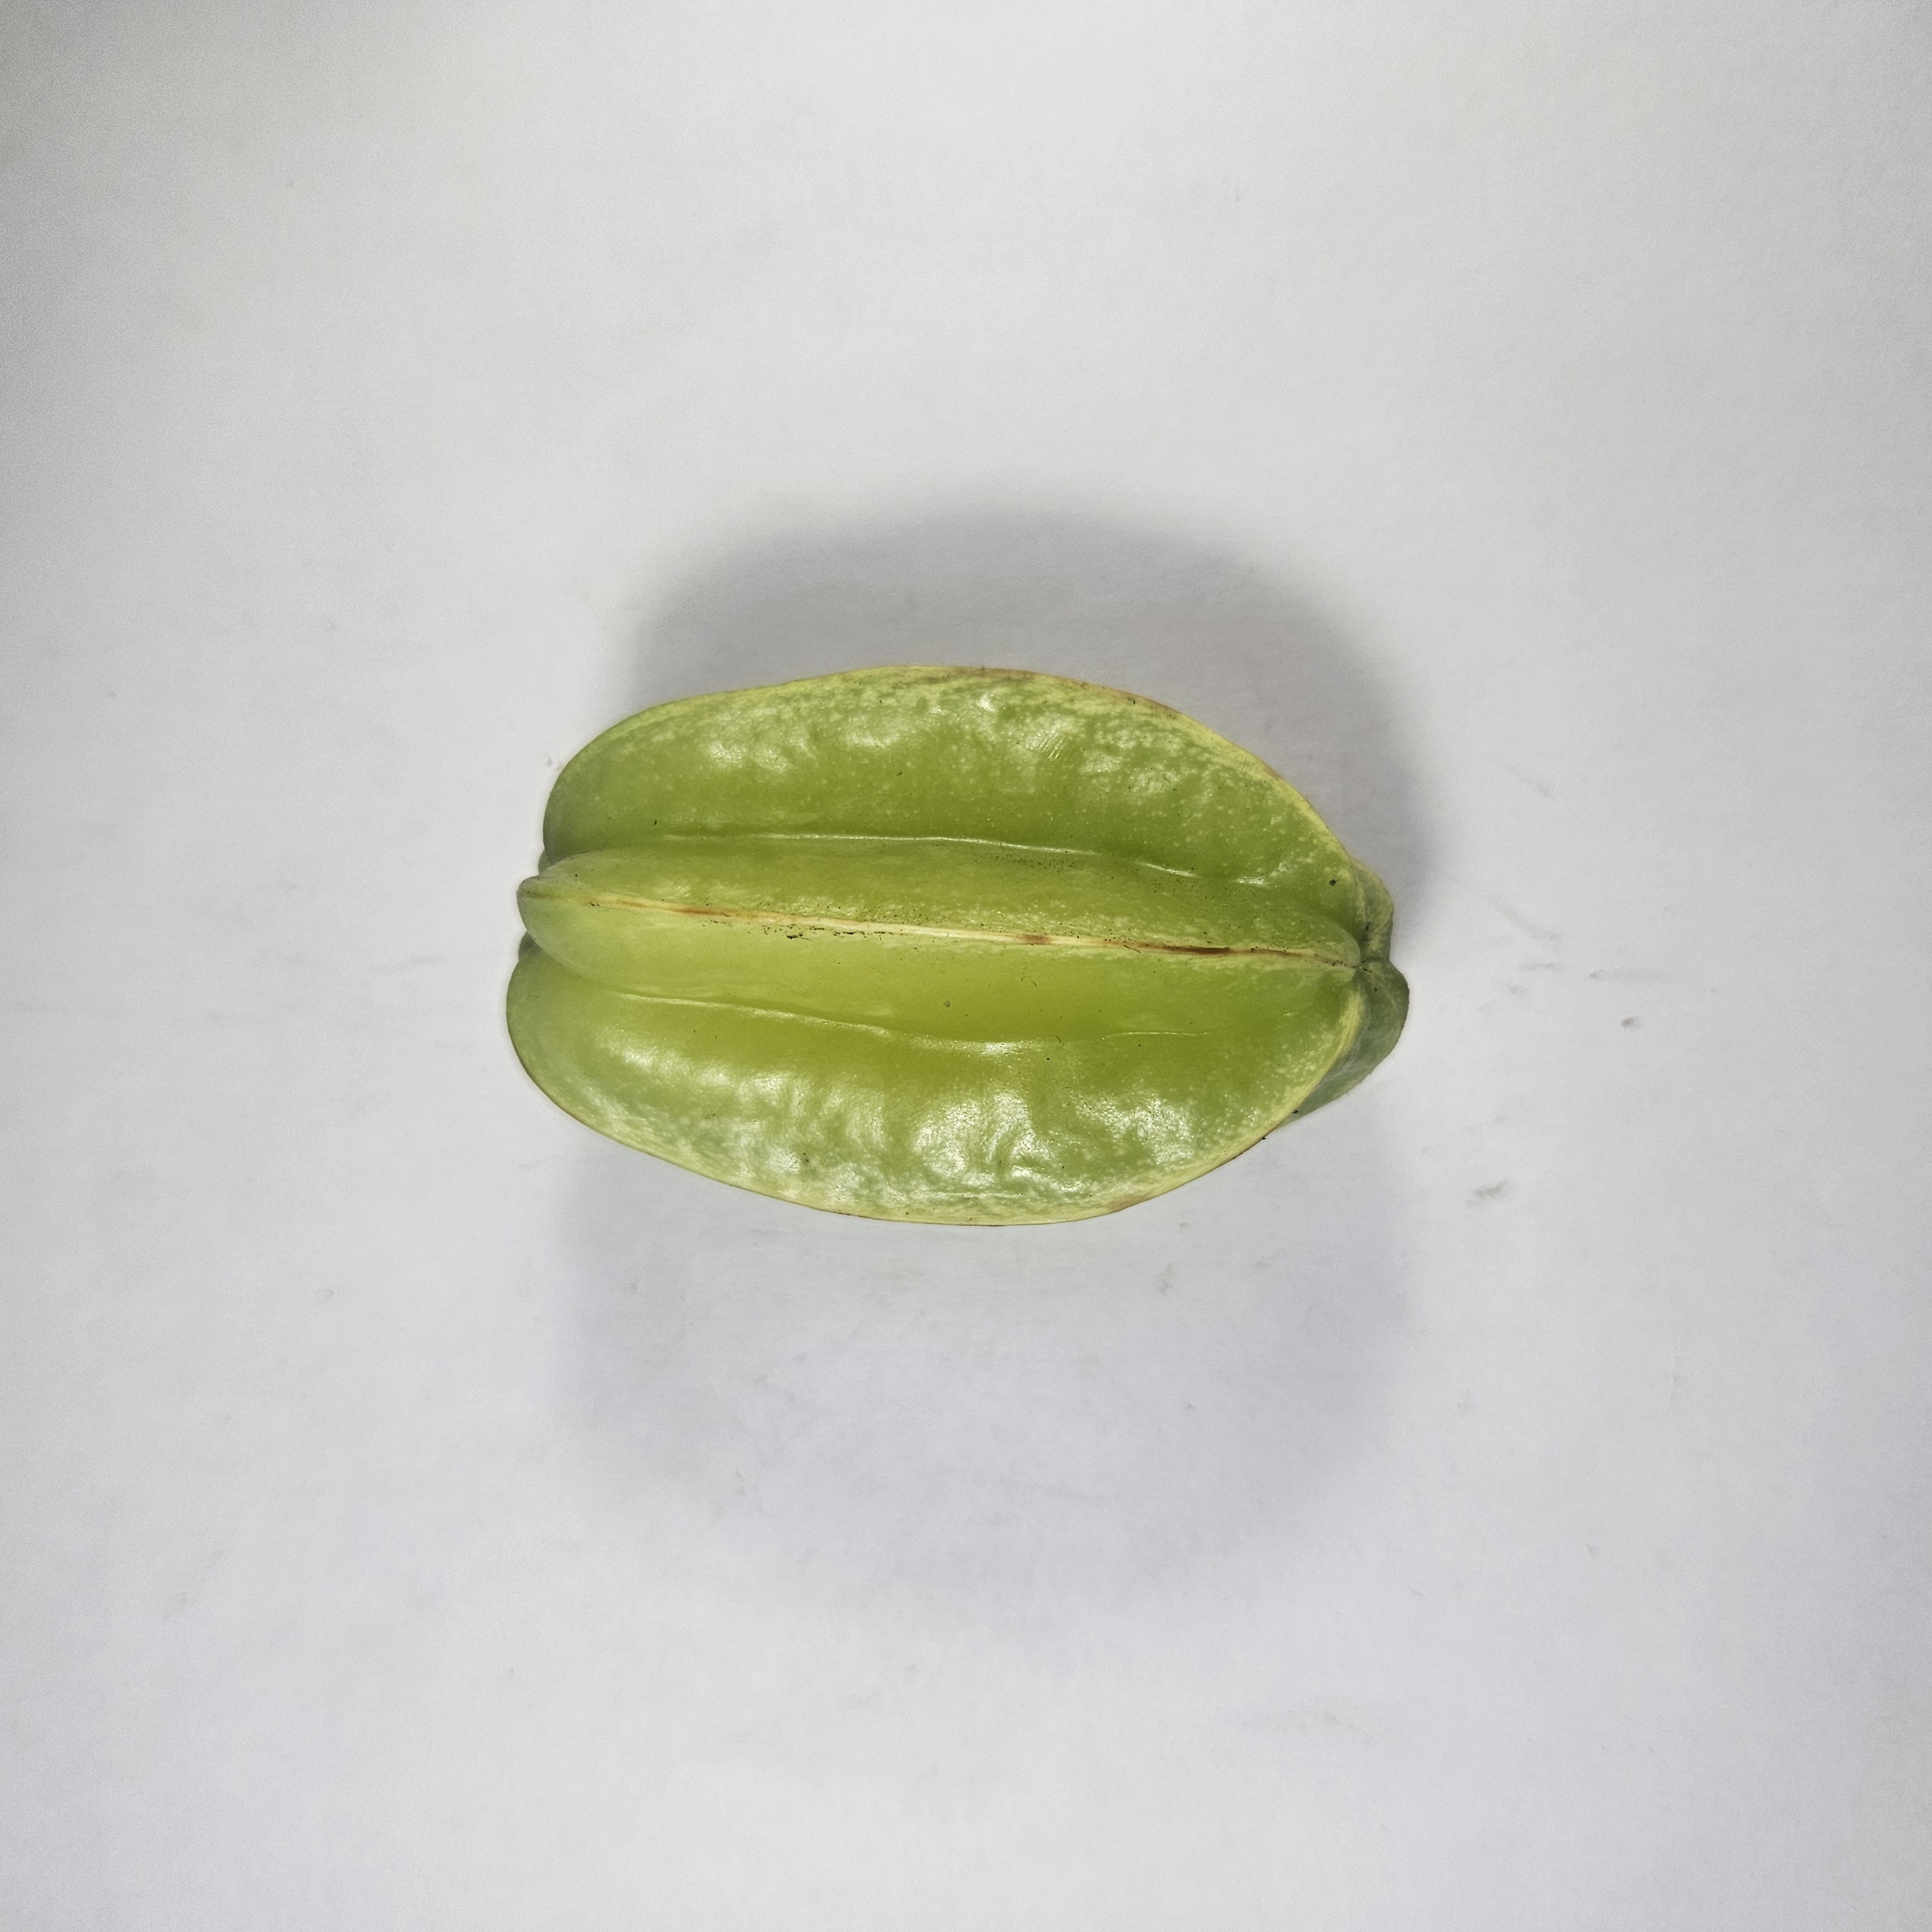
Label: Healthy Fruits